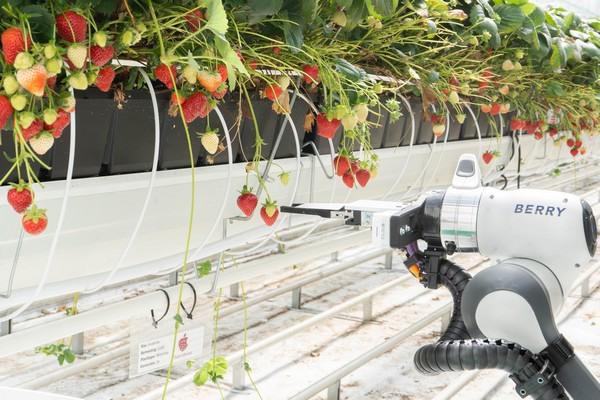
Mashine maalumu iliyo kwenye mfumo wa kiroboti inayojiendesha yenyewe, ambayo ina rangi nyeupe na nyeusi, na ilitengenezwa mahususi kwa ajili ya uvunaji wa matunda ya stroberi kwenye nyumba kitalu, na mashine hiyo ina uwezo wa kubeba kilo mpaka ishirini za mazao hayo.